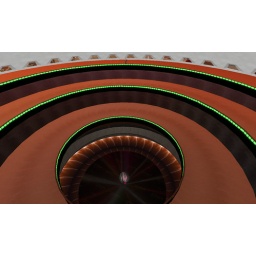
This picture shows how immense the building looks from the top. That tiny person in the back is me.